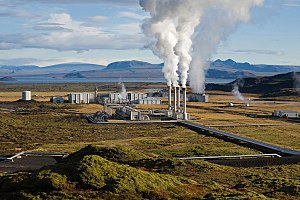
Reykjavik / Infrastruktur og transport / Fjernvarme
Nesjavellir-kraftværket.
Reykjavík er hovedstaden og den største by i Island. Byen dækker et areal på 274 km² på halvøen Reykjanesskagi på Islands sydvestlige side.